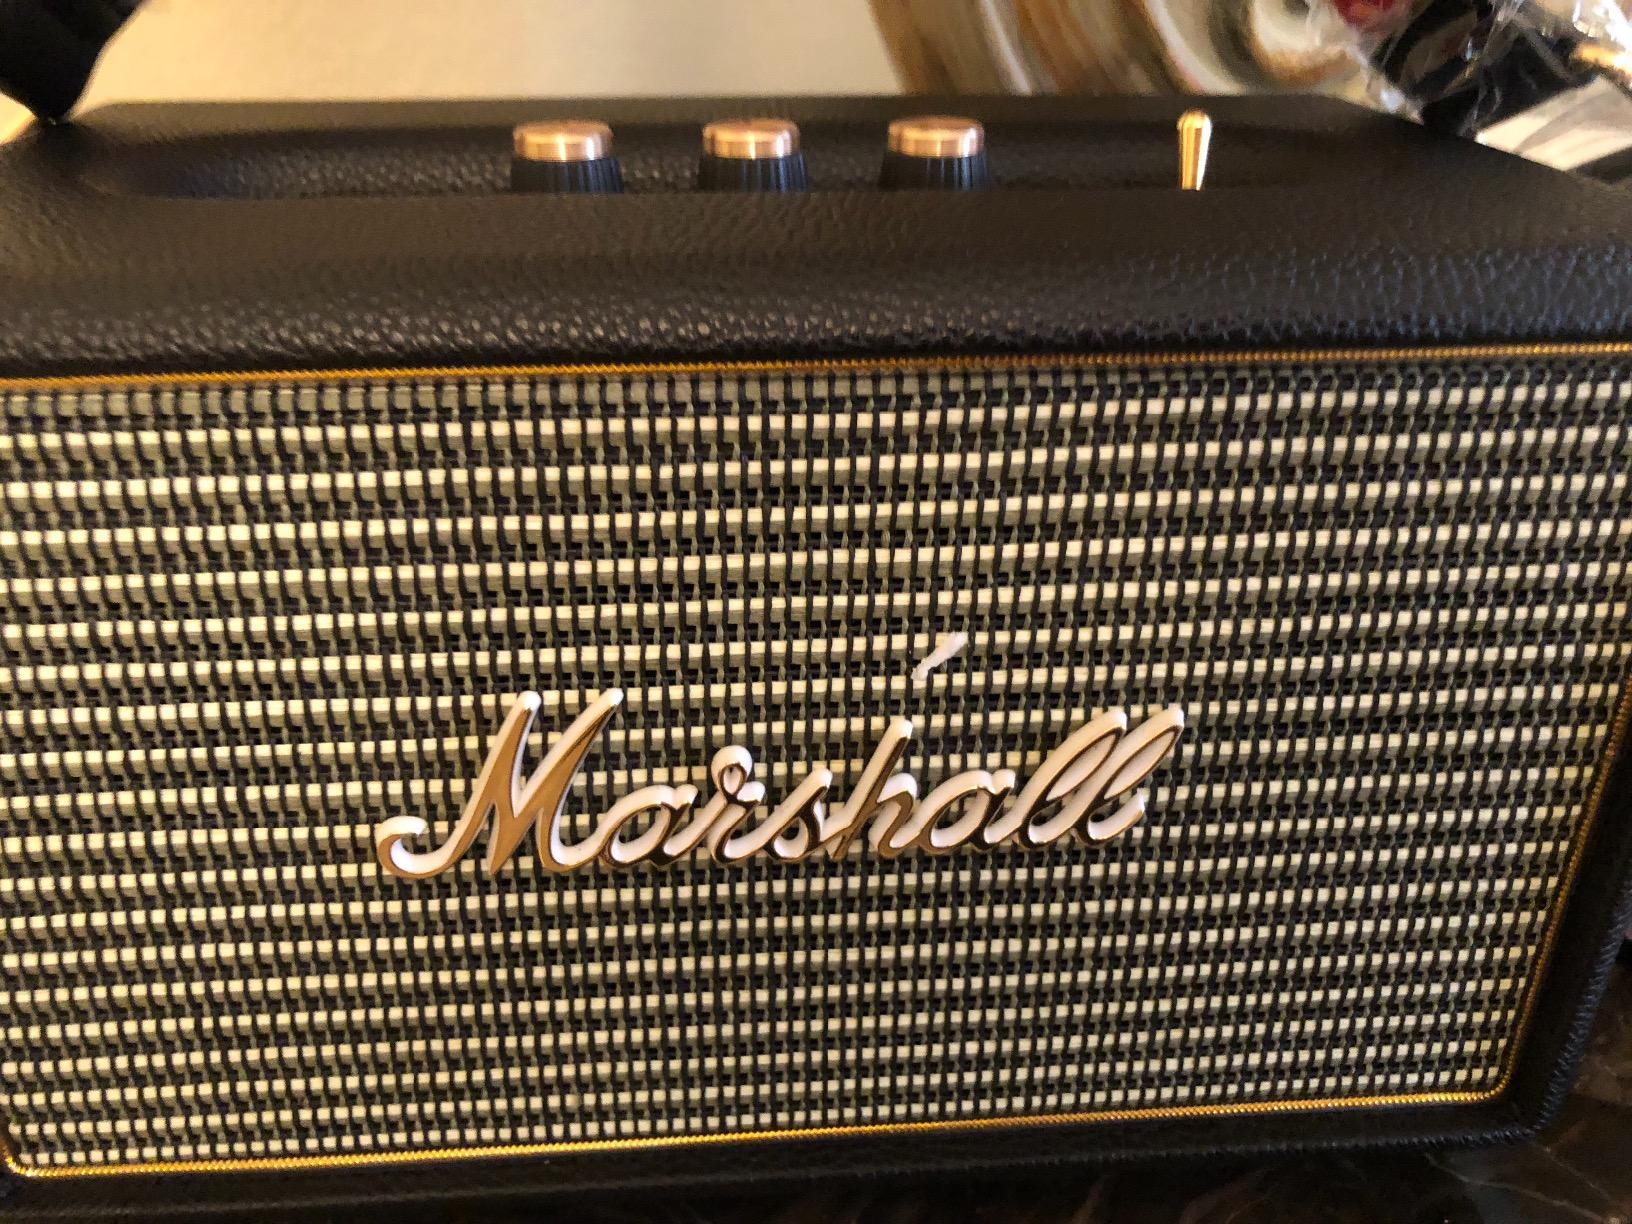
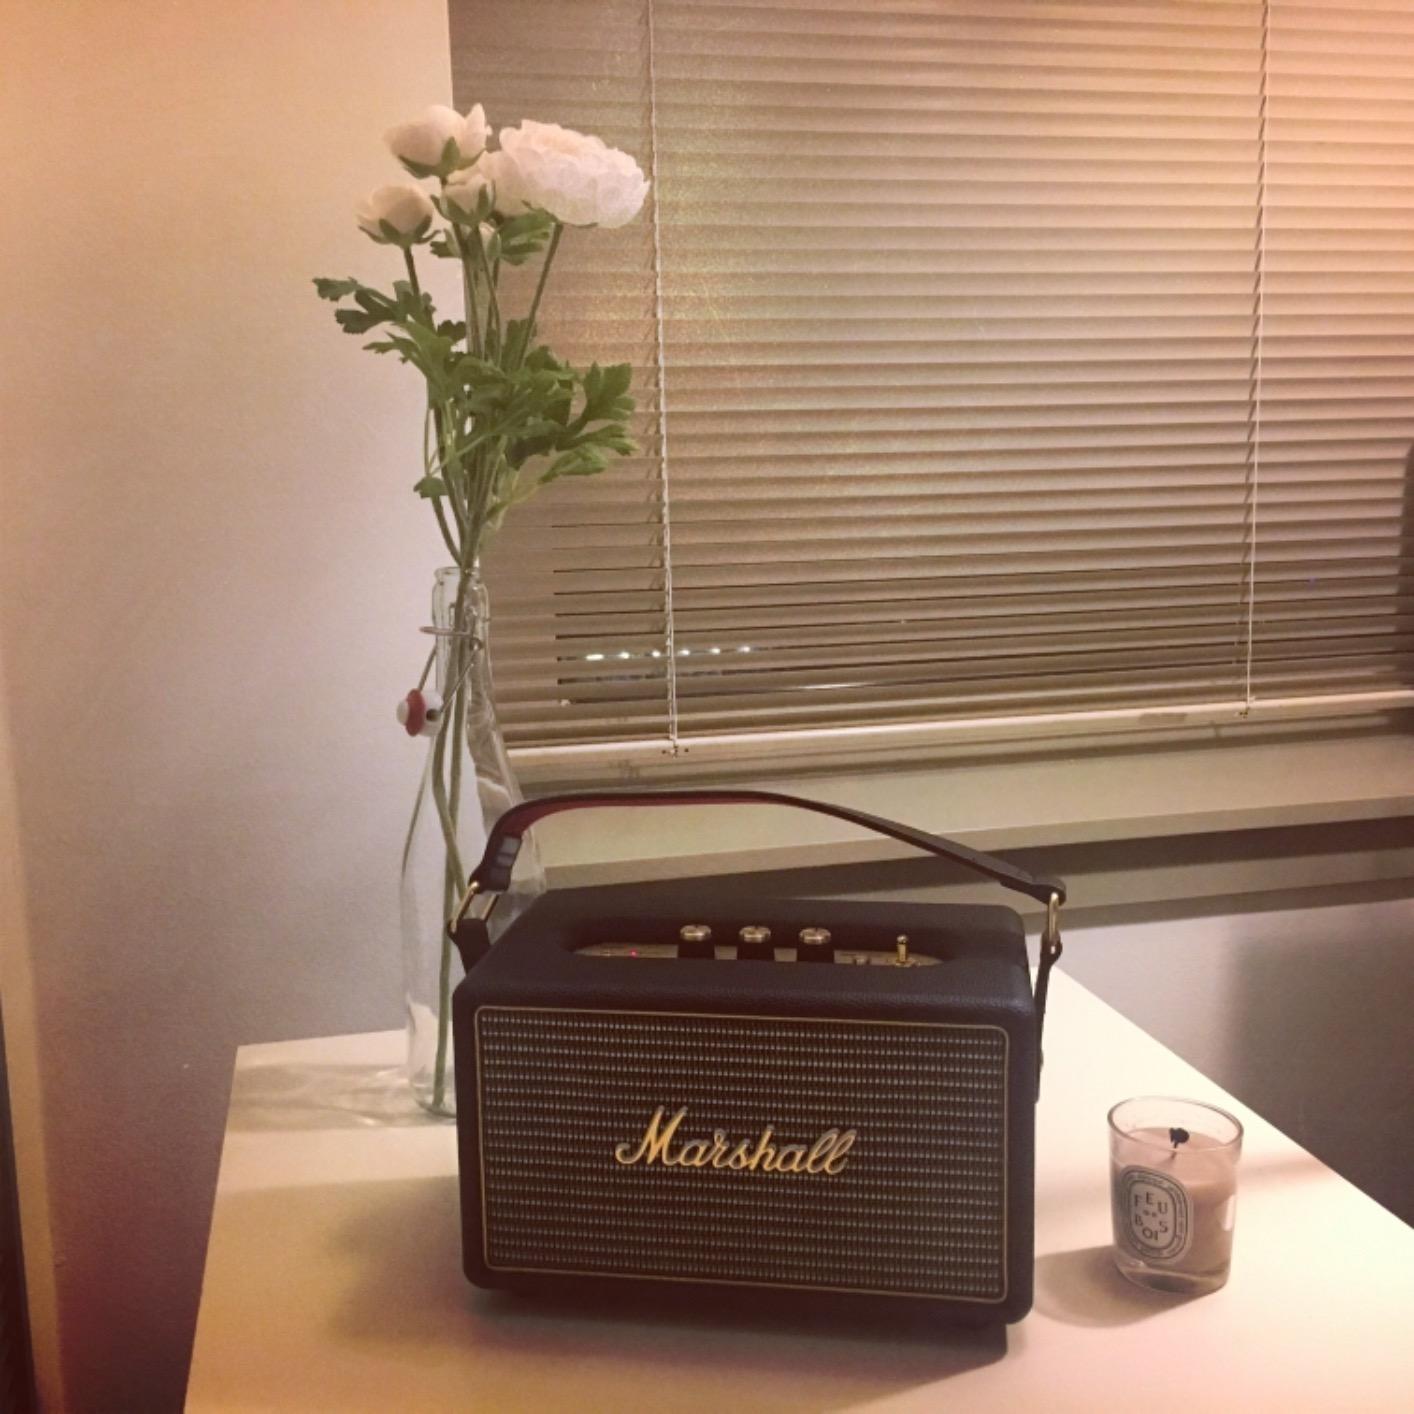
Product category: speaker
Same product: yes